Earth structure

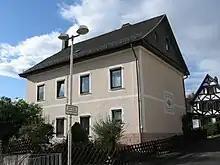
Old school built of rammed earth in 1836–37 in Bonbaden, Hesse, Germany

Rammed earth is a technique for building walls using natural raw materials such as earth, chalk, lime or gravel.